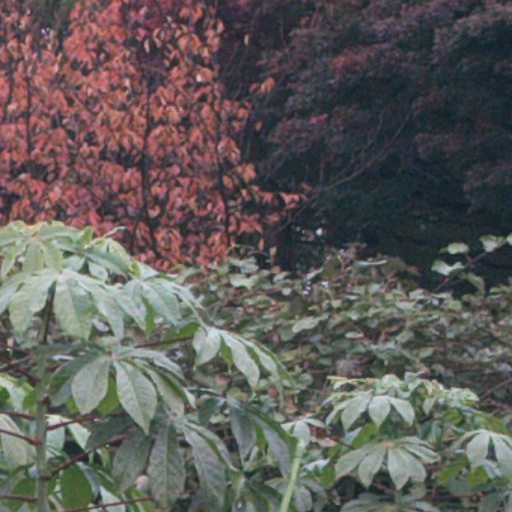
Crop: cassava